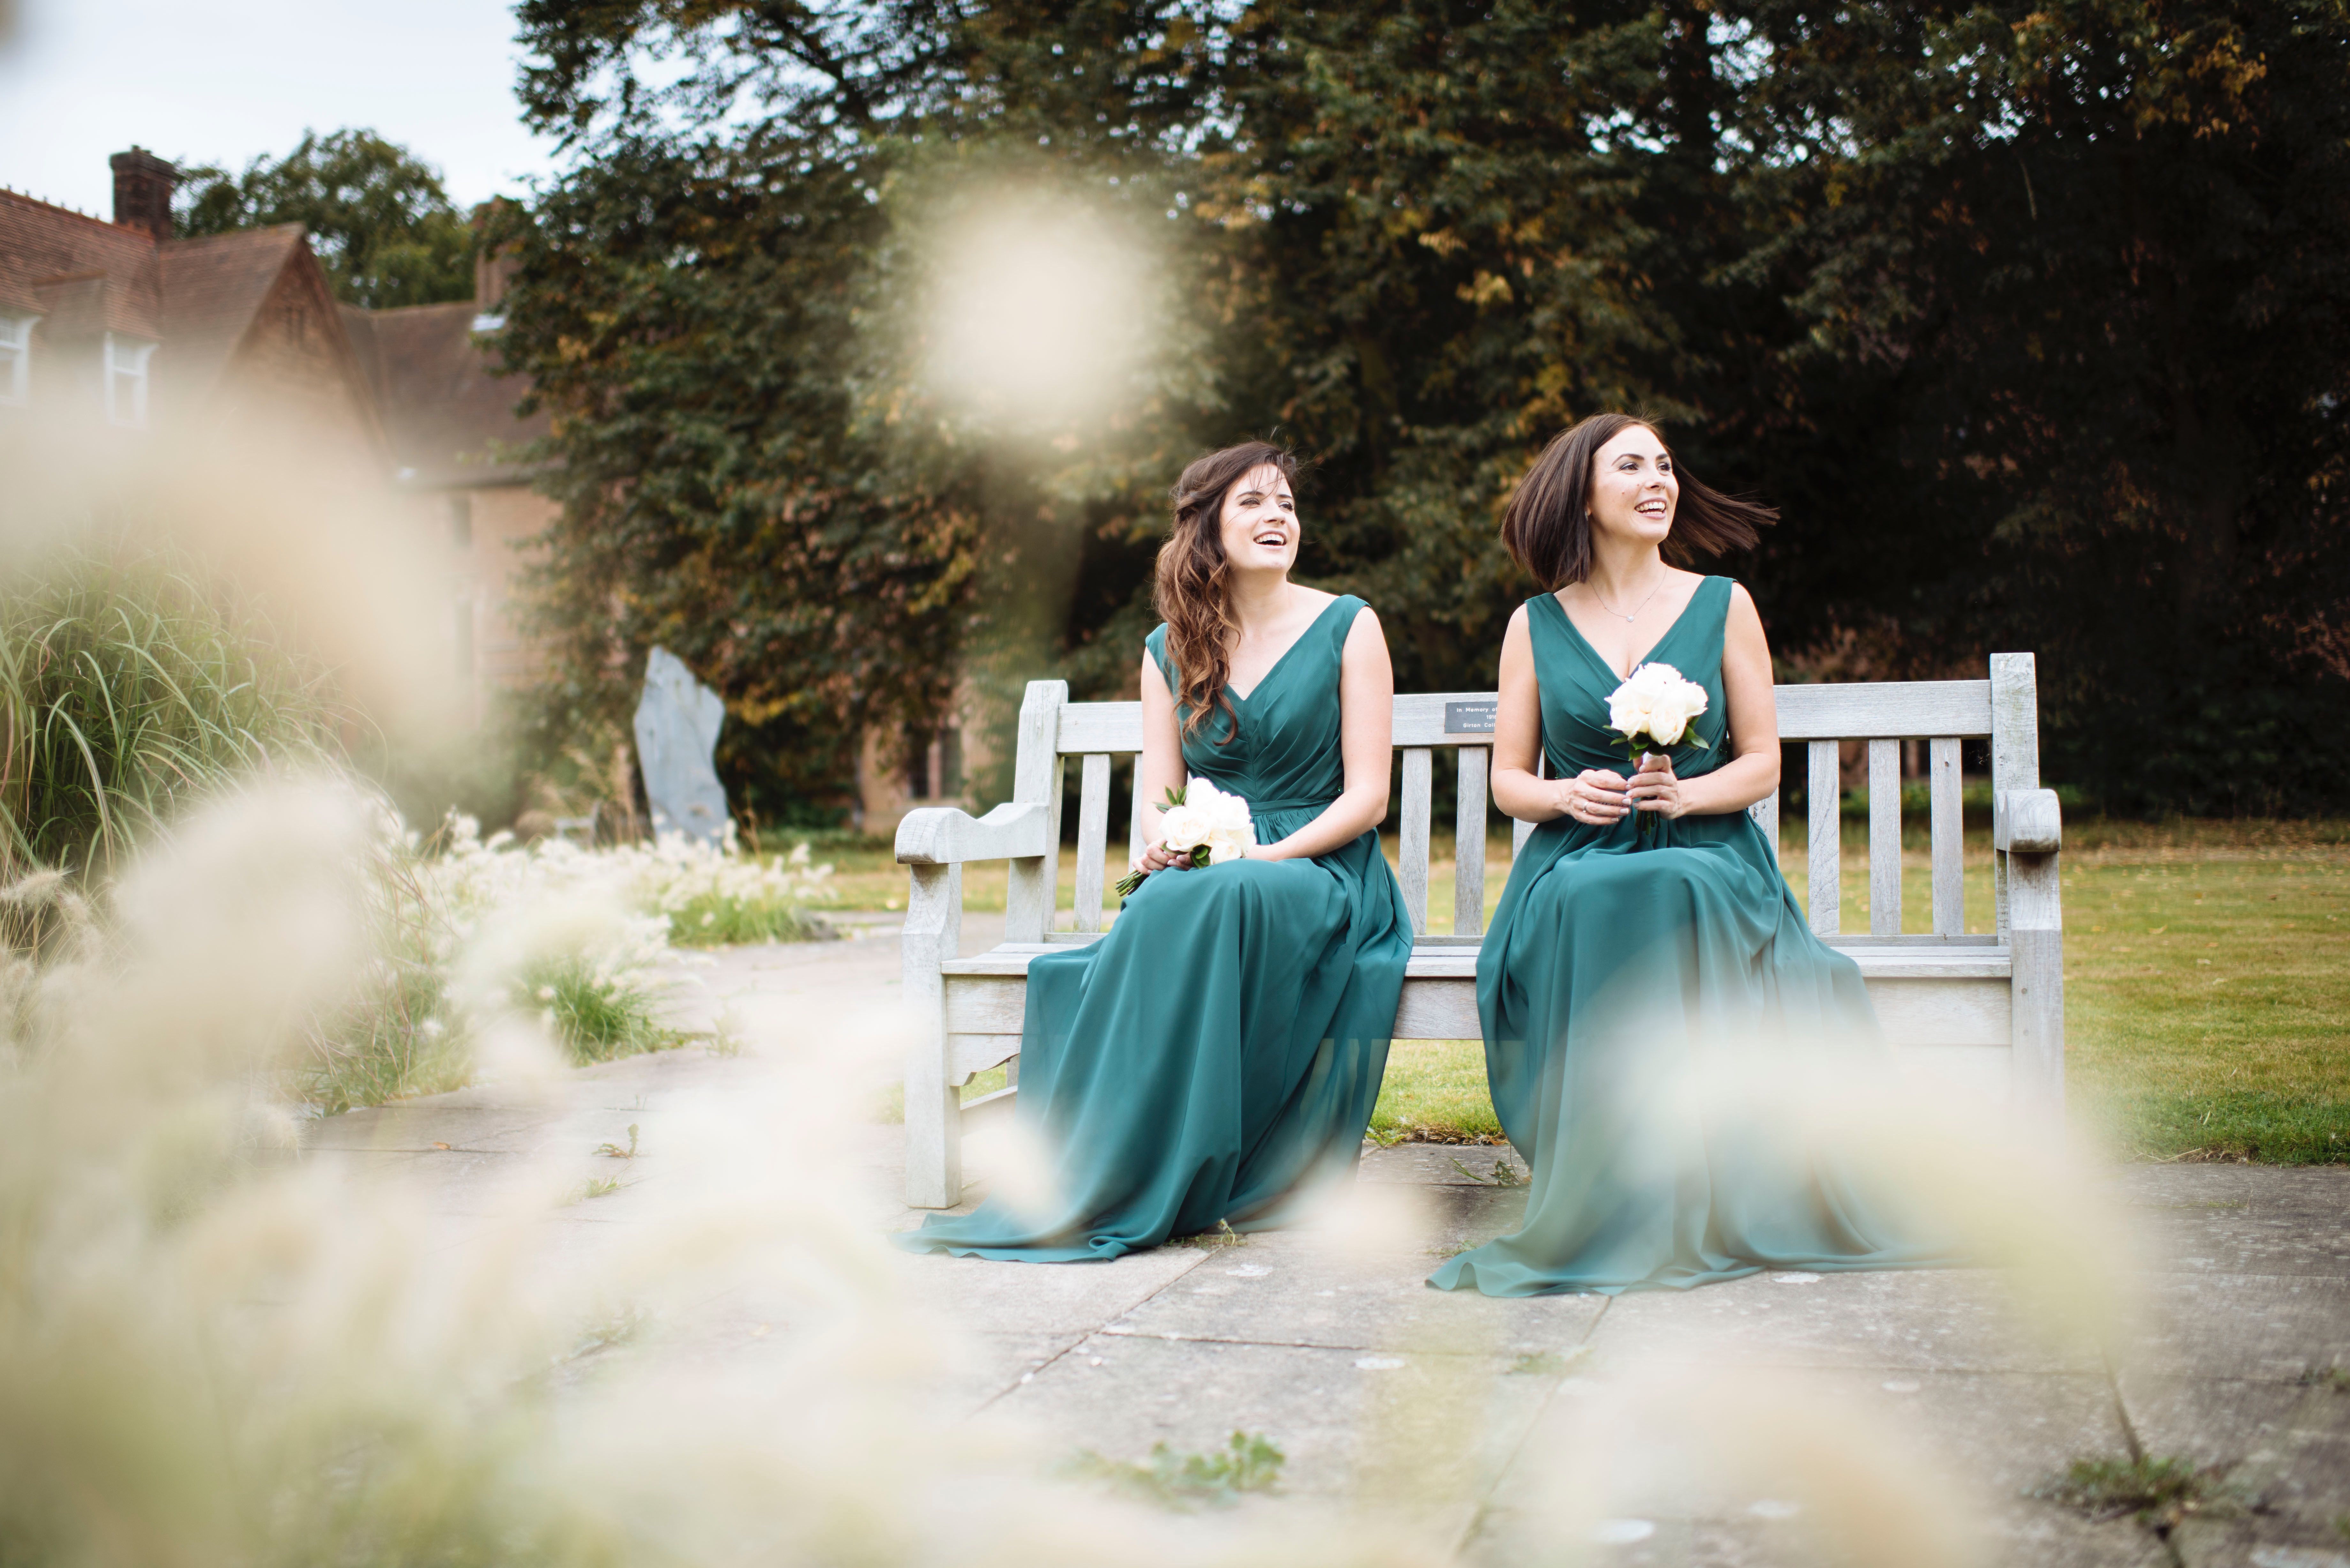
person, woman, photography, flower, wedding, bride, ceremony, dress, photograph, event